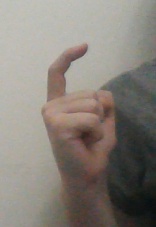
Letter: ra